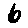
Label: 6